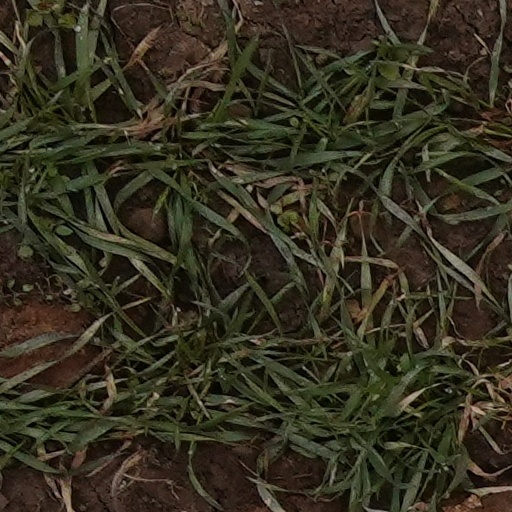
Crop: wheat